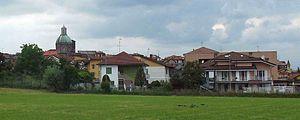
Gassino Torinese est une commune italienne de la ville métropolitaine de Turin dans la région Piémont en Italie.